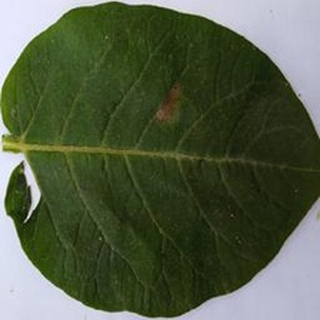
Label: potato_late_blight